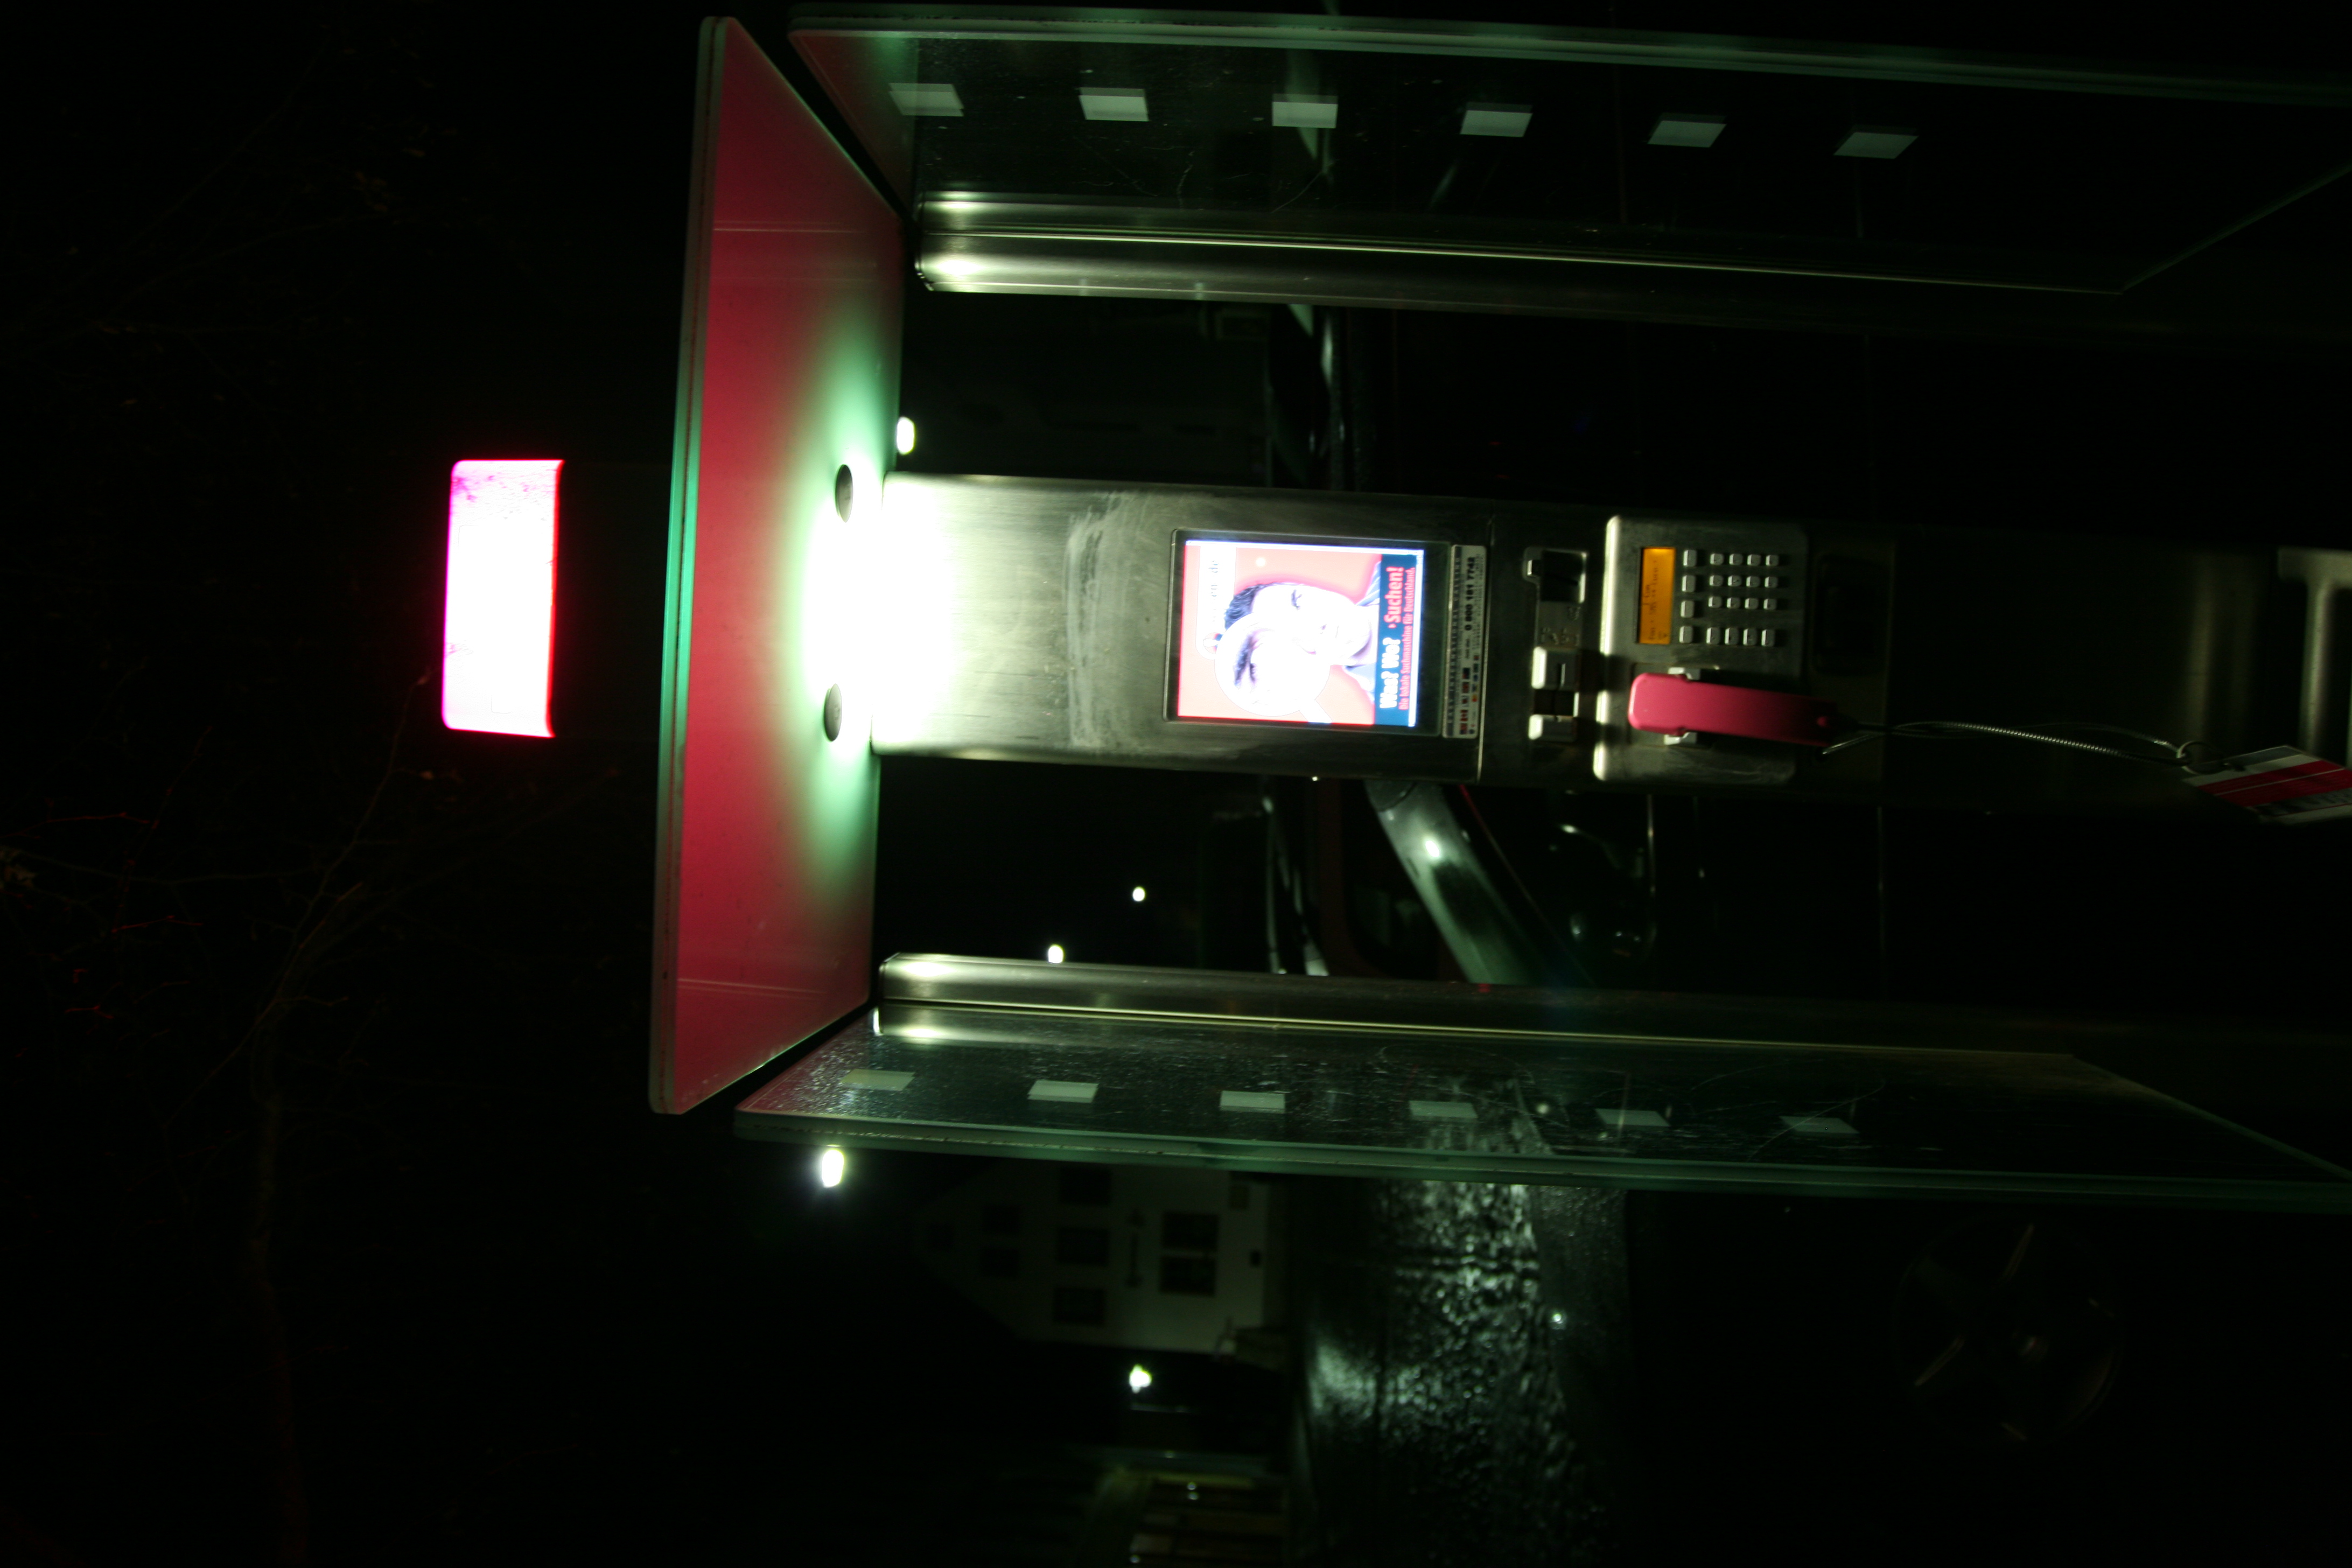
light, night, telephone, darkness, pink, lighting, germany, allemagne, cabine, thuringia, weimar, telefon, telefonzelle, thuringe, dastelefonbuch, telefonbuch, th ringen